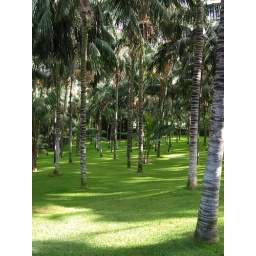
A forest of palm trees just after the entrance of the Loro Parque in Tenerife.